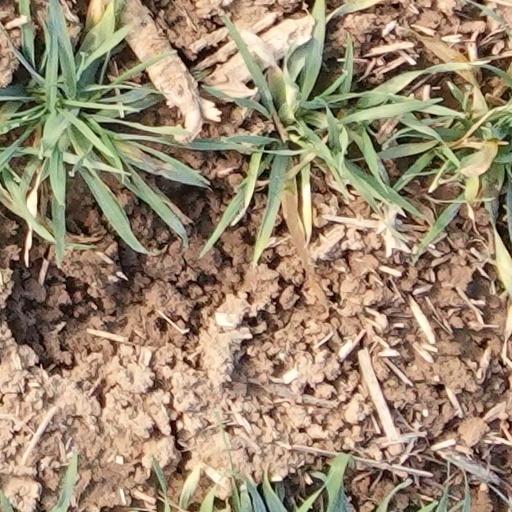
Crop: wheat